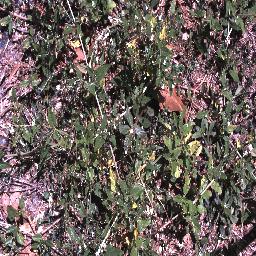
Label: negative